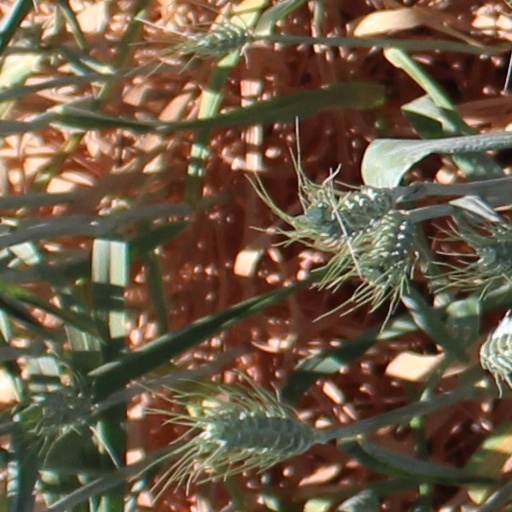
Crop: wheat